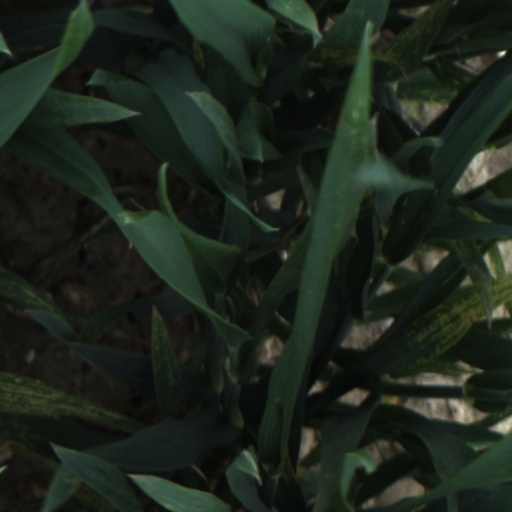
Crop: wheat